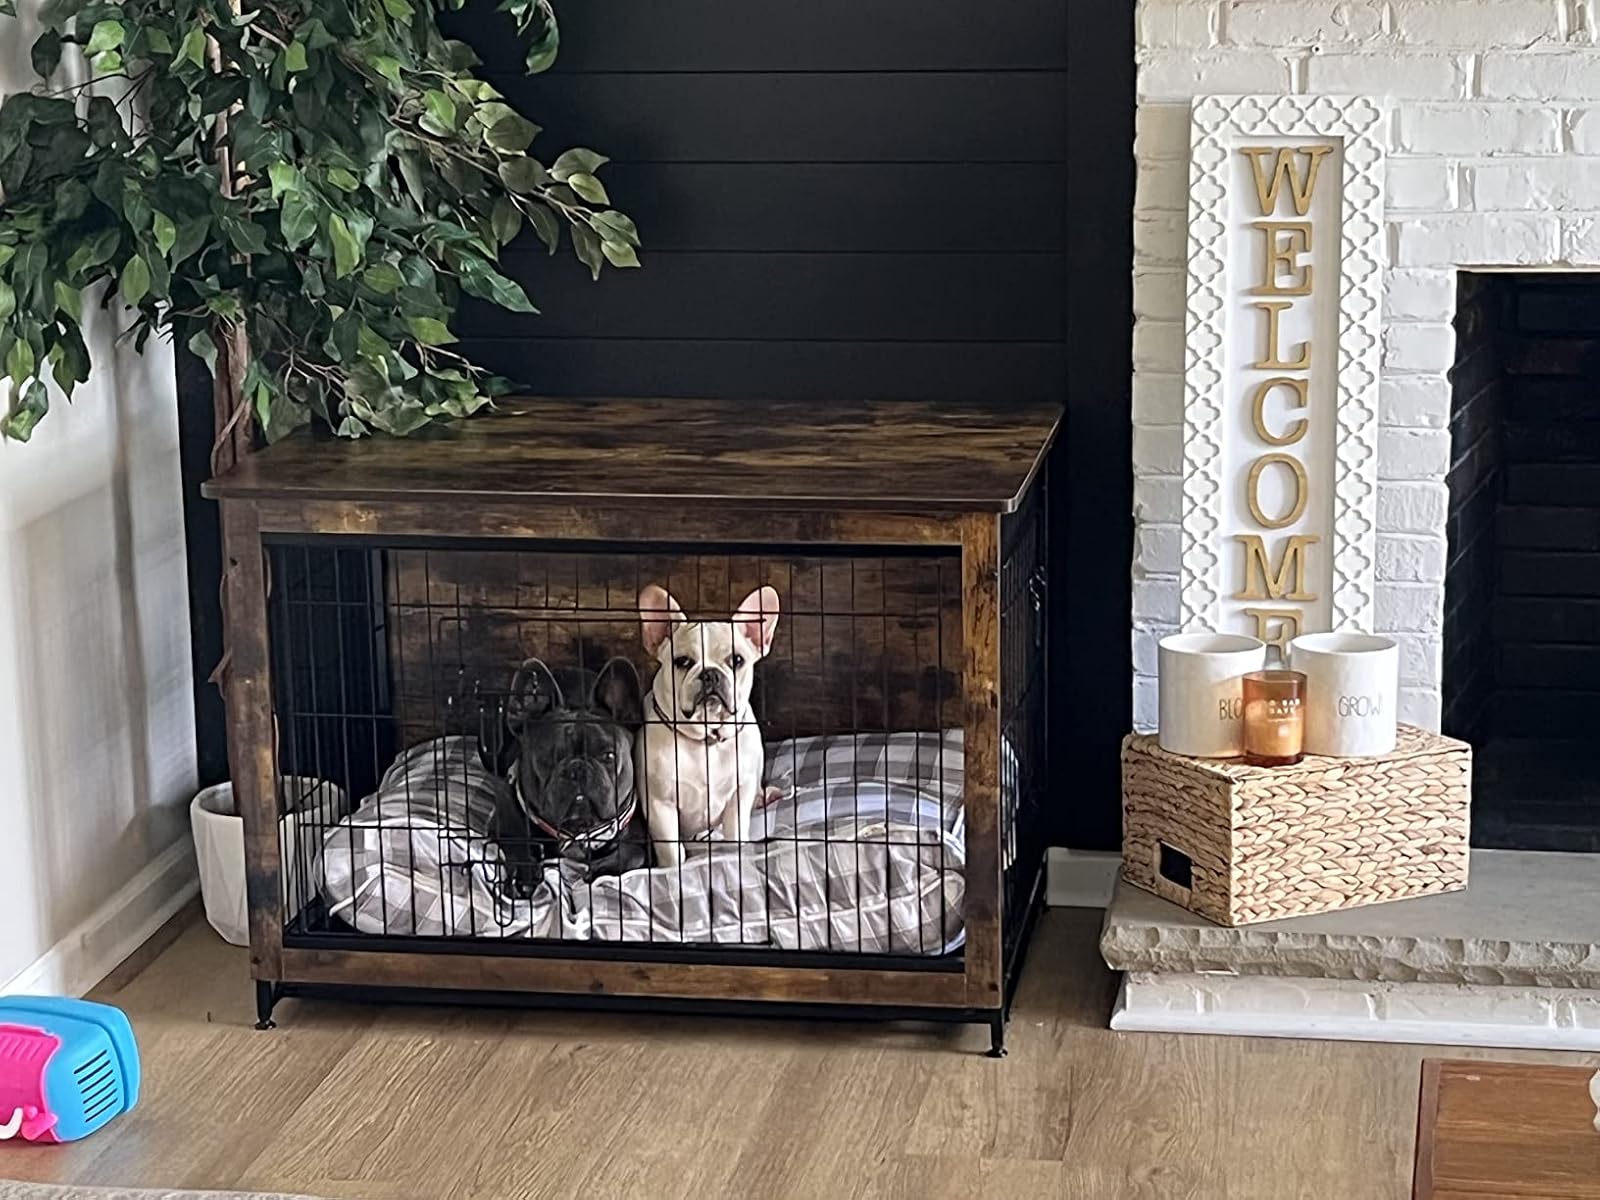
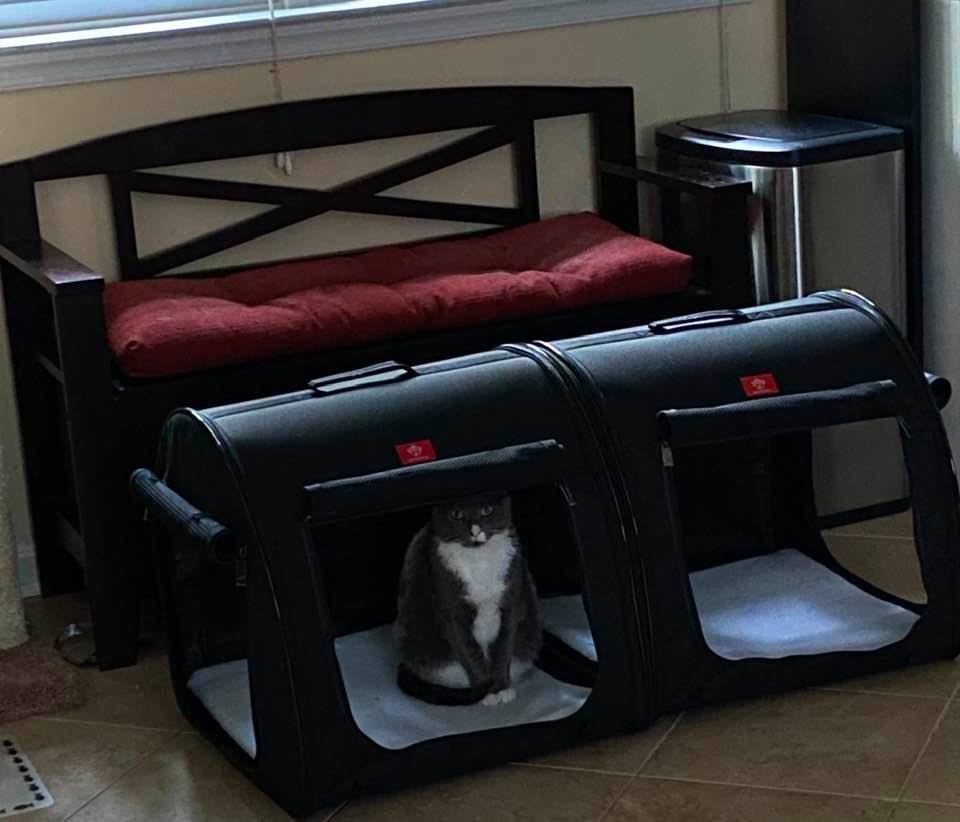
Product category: items_kennel
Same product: no